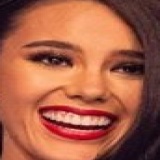
hoa hậu Catriona Gray